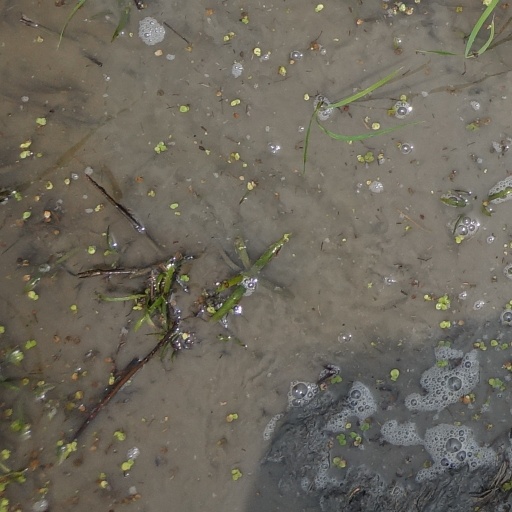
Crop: rice